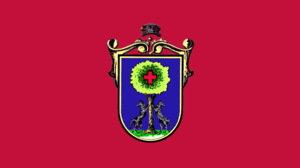
Etxebarri en basque ou Echévarri en espagnol est une commune de Biscaye dans la communauté autonome du Pays basque en Espagne.